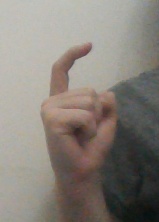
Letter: ra